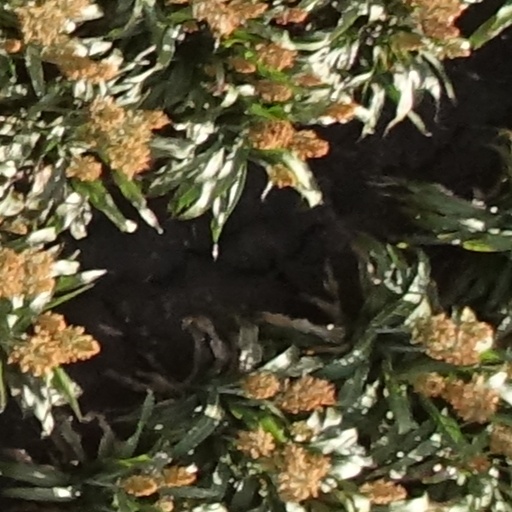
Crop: sorghum